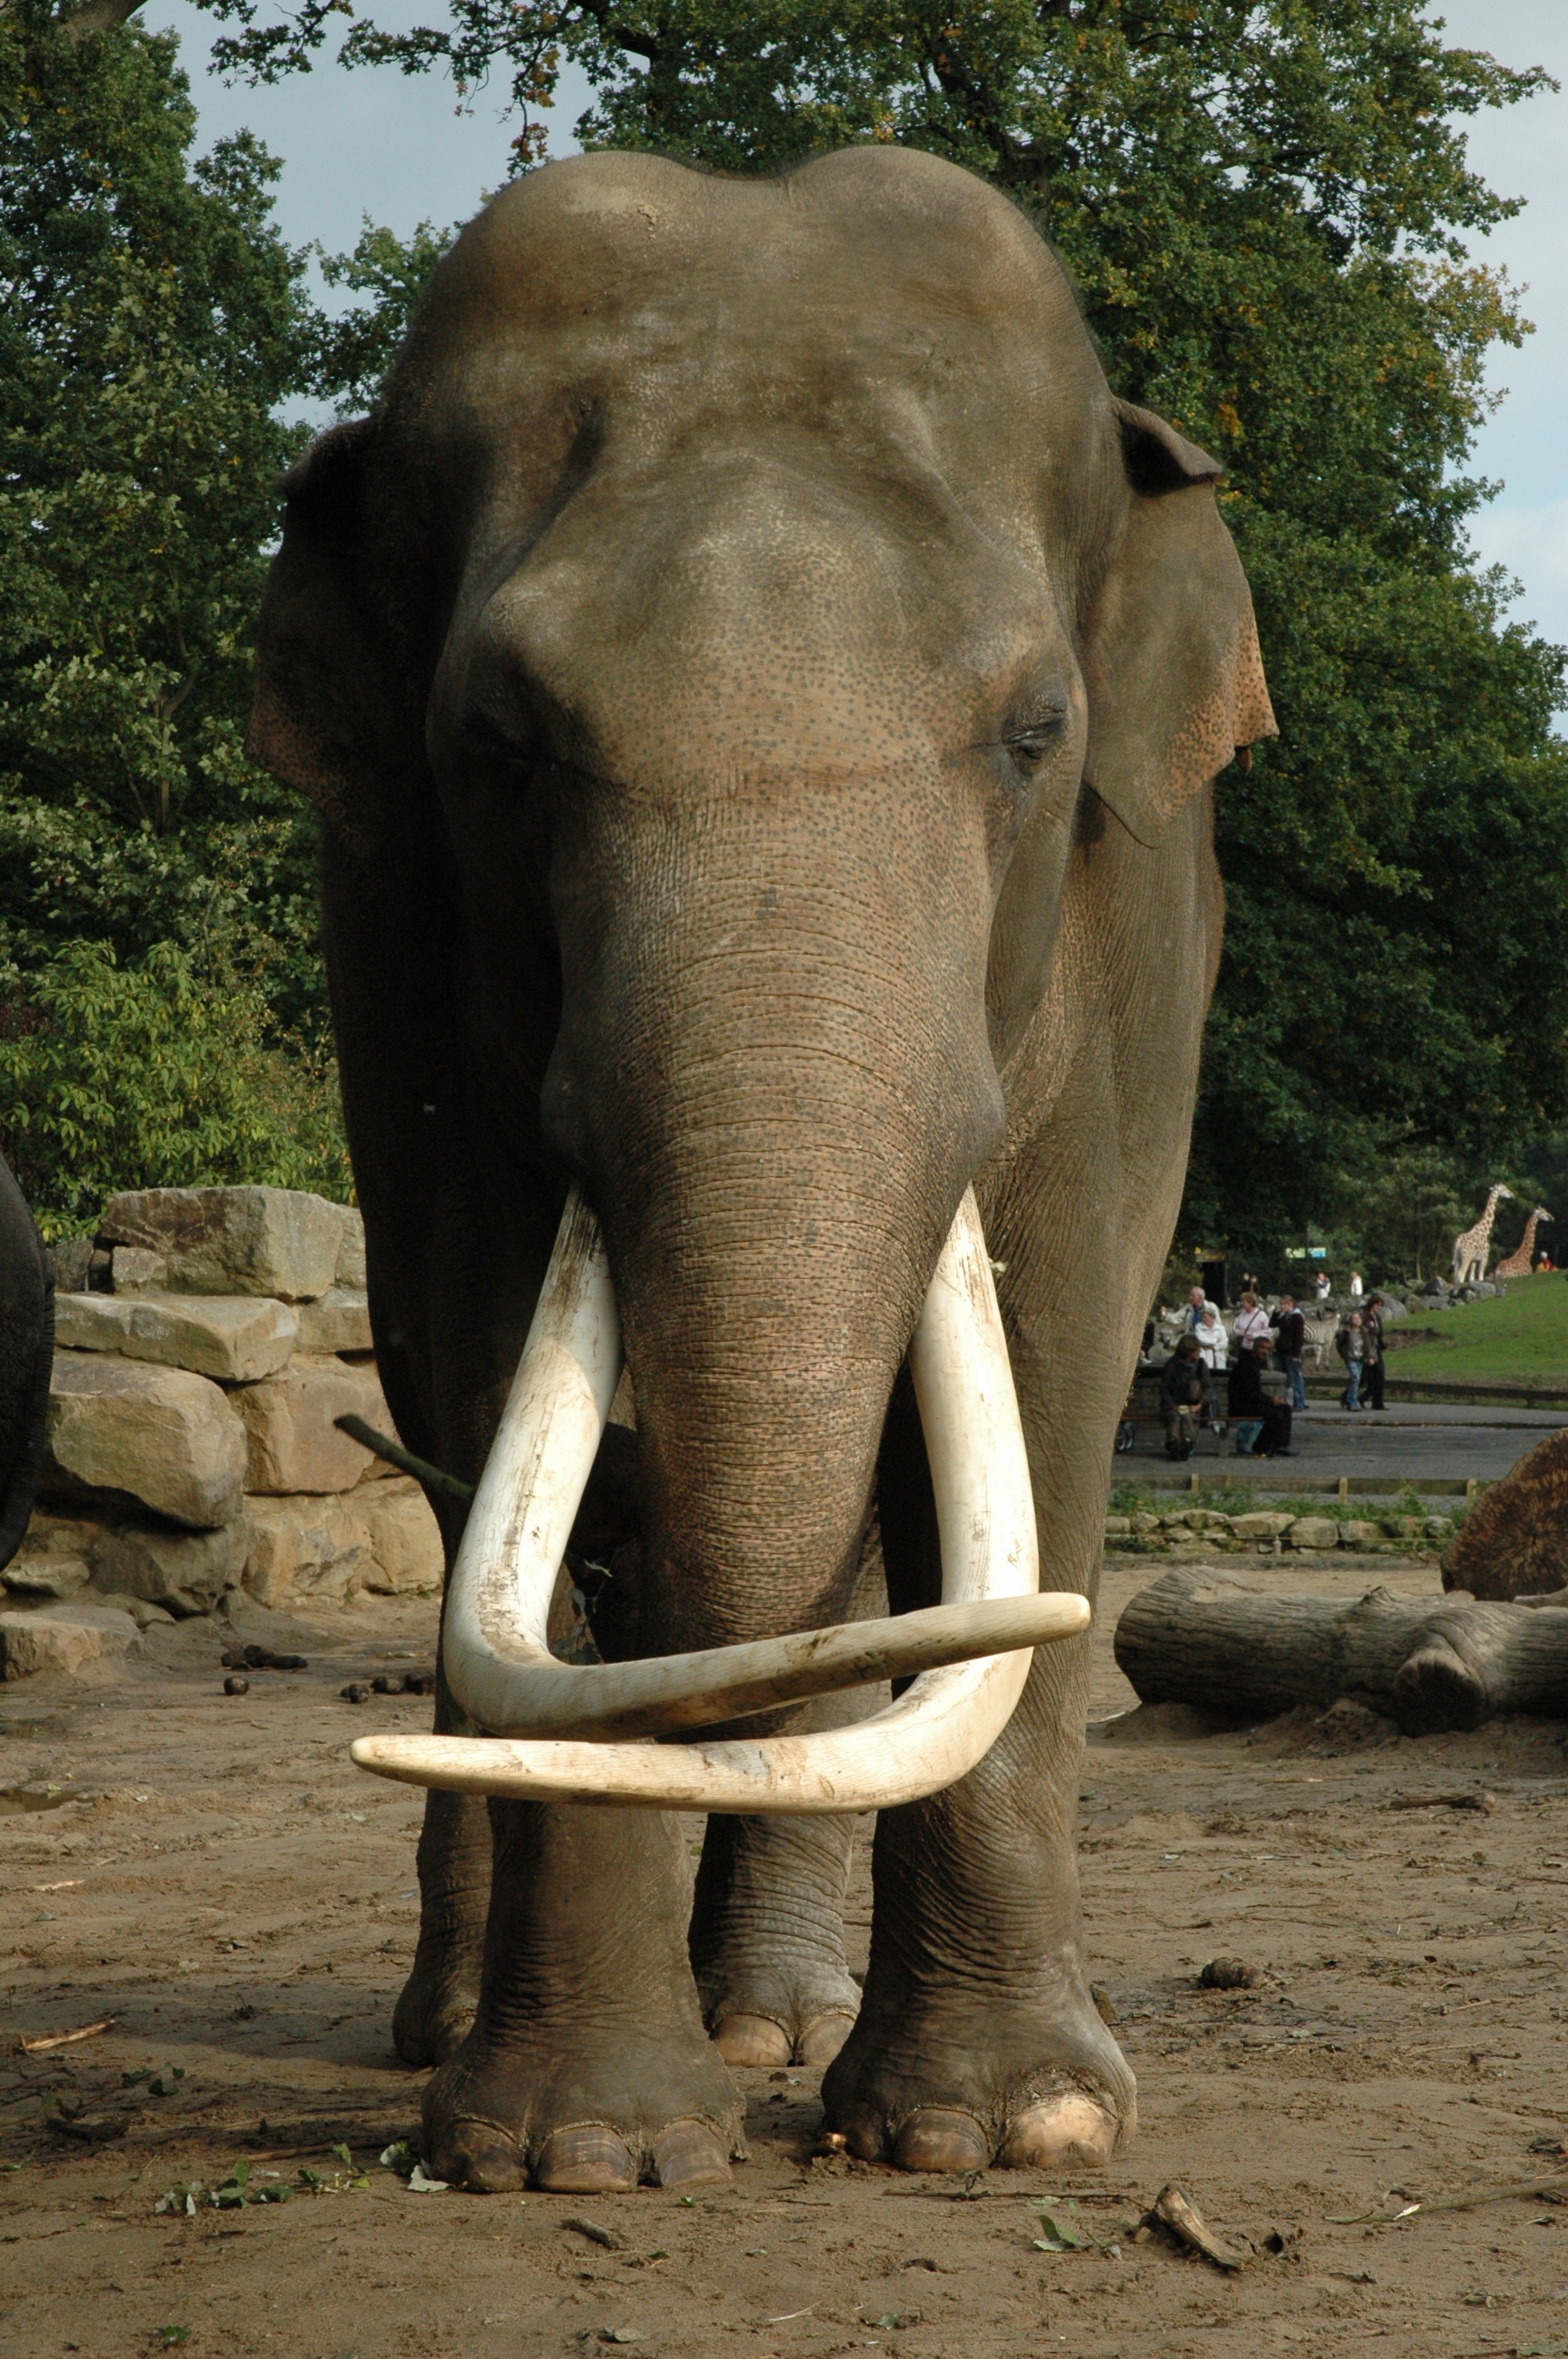
nature, animal, wildlife, wild, zoo, africa, mammal, fauna, elephant, tusk, safari, elephants, tusks, indian elephant, african elephant, outdoor recreation, elephants and mammoths, mahout